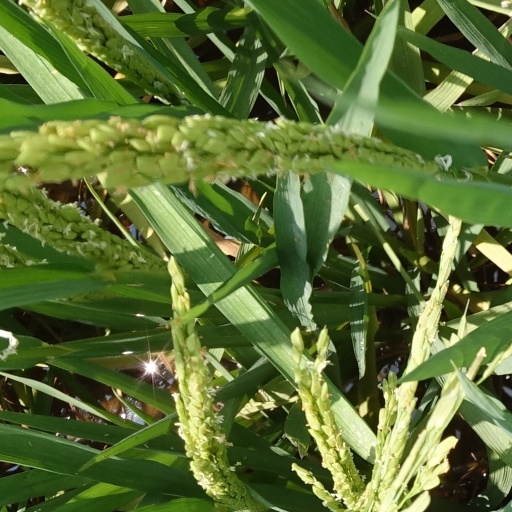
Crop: rice